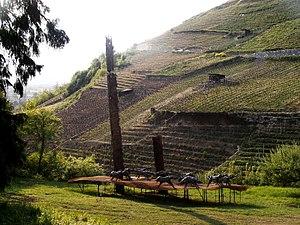
Oeuvre crée pour l'exposition Bex&amp
Olivier Estoppey, né le 30 juin 1951 en Suisse, dans le canton de Vaud, est un artiste suisse qui pratique la sculpture, le dessin et la gravure.